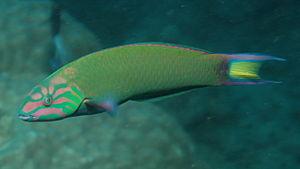
La Grande Barrière de corail est le plus grand récif corallien du monde comptant plus de 2 900 récifs et 900 îles s'étirant de Bundaberg à la pointe du Cap York soit plus de 2 600 kilomètres sur une superficie de 344 400 km². Le récif se situe en Mer de Corail au large du Queensland, en Australie.